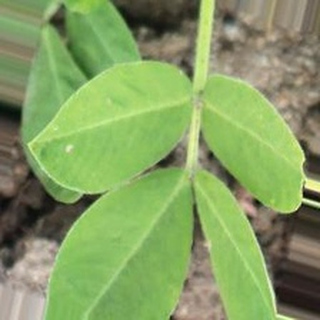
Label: healthy_groundnut